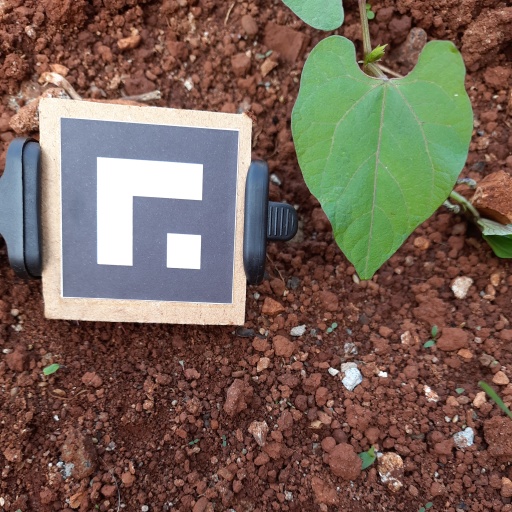
Observations: wavy surface, no eating holes, under shade